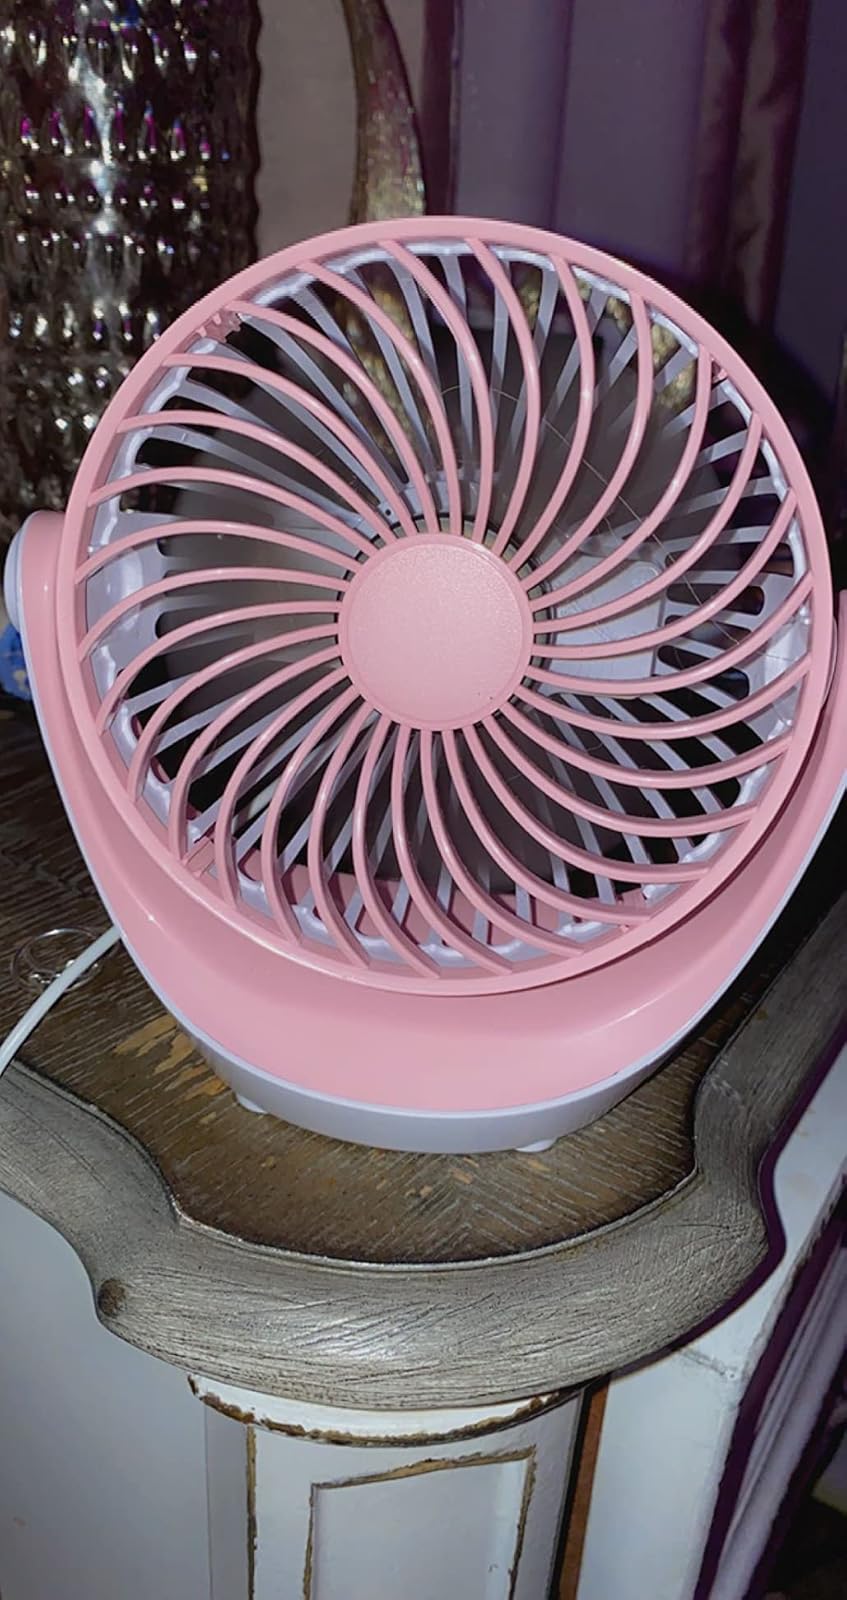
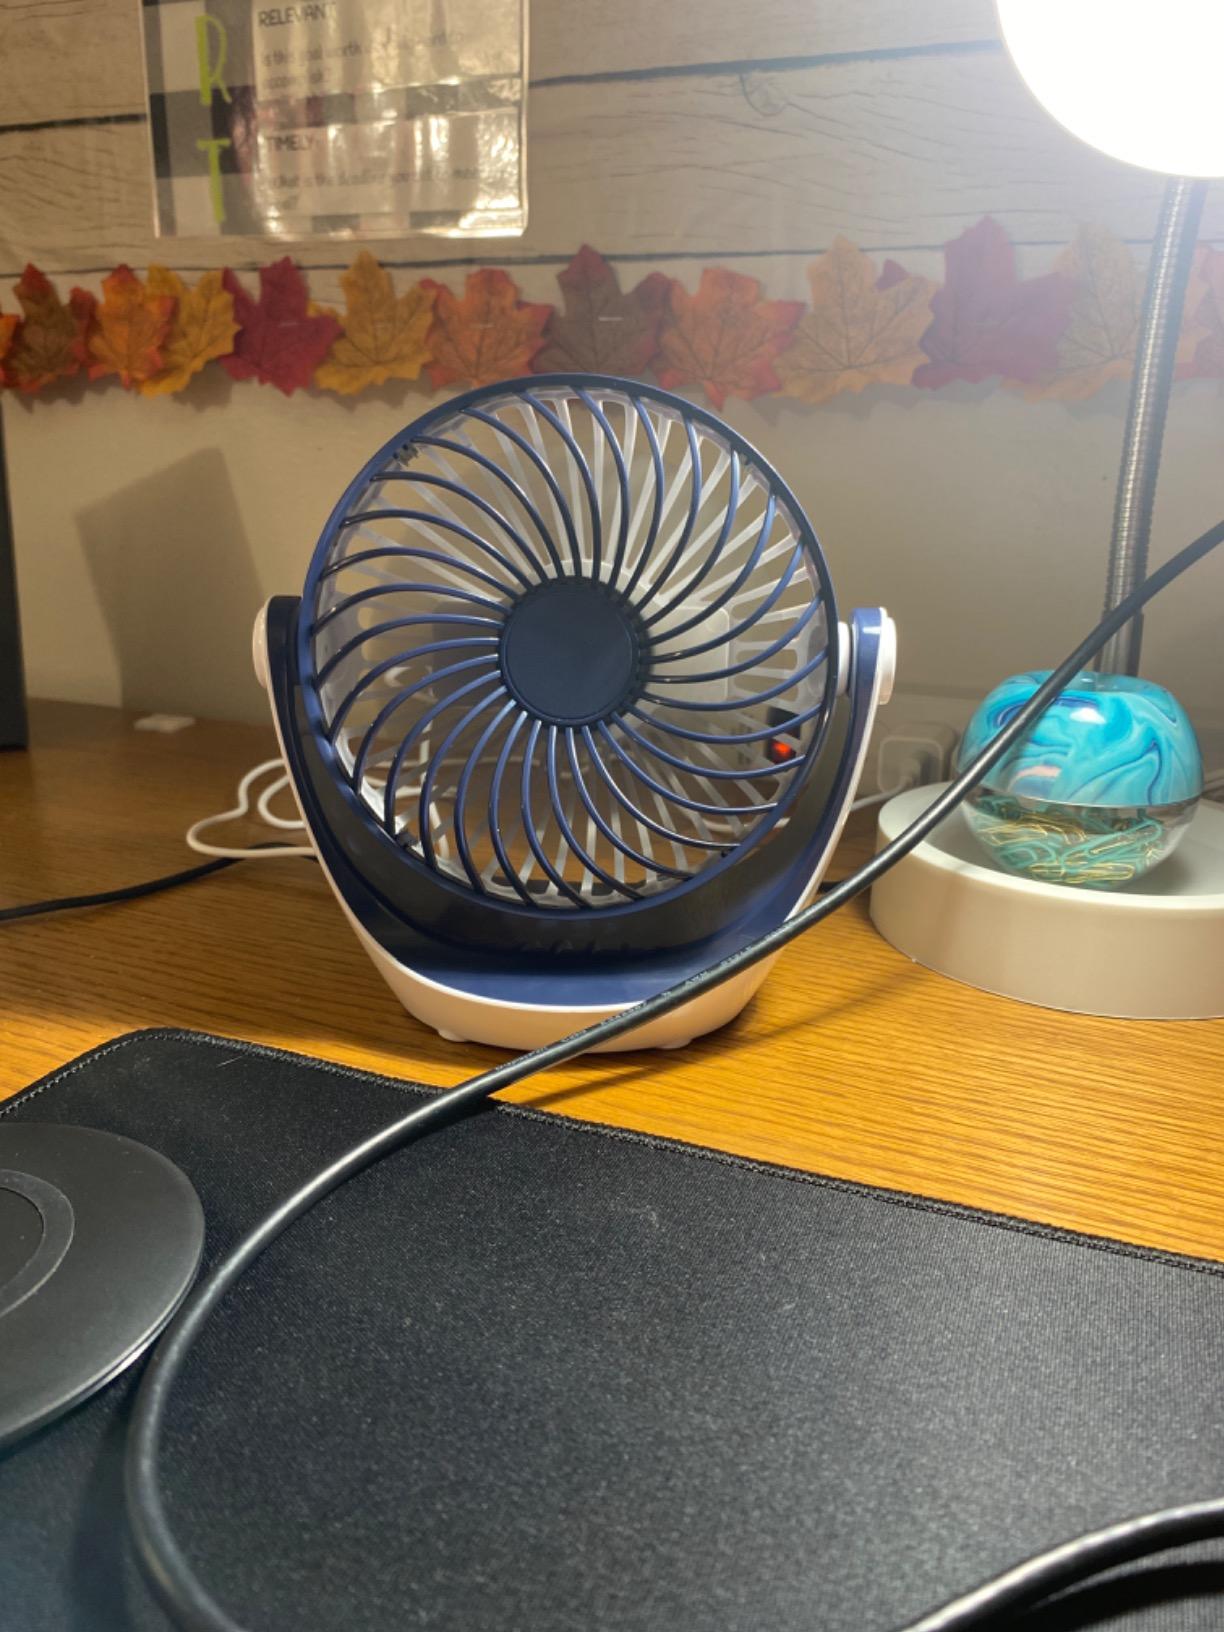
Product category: fan
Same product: no